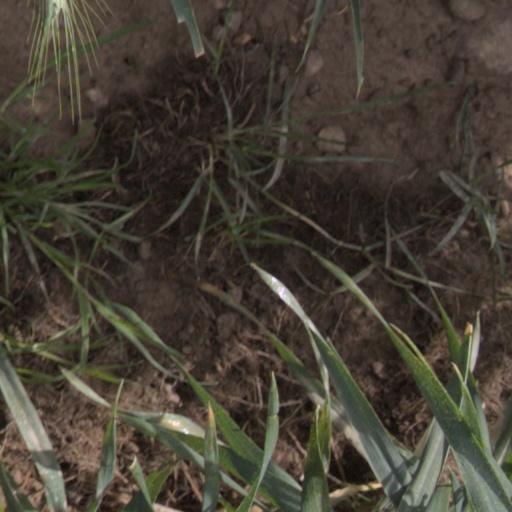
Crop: wheat